Diomansy Kamara

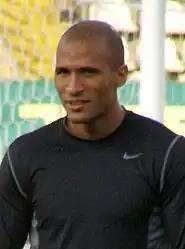
Kamara training for Fulham in 2009

On 7 February, Kamara scored his first goal for Celtic against Dunfermline in the Scottish Cup with a strike from the edge of the box; it was also the game that provided the first Celtic goal for his strike partner Robbie Keane. On 13 February, he scored his second goal for Celtic and his first SPL goal, against Aberdeen in a 4–4 draw at Pittodrie. He also provided the assist for a goal from Keane who had assisted Kamara's goal. On 20 February 2010, Kamara provided an assist for Keane who scored a winning goal against Dundee United in a 1–0 win. He then suffered an injury that kept him out about one month and made his return on 13 April 2010 against Motherwell in a 2–0 win. On 25 April, he scored the first of two goals in a 2–0 win against Dundee United after returning from injury.